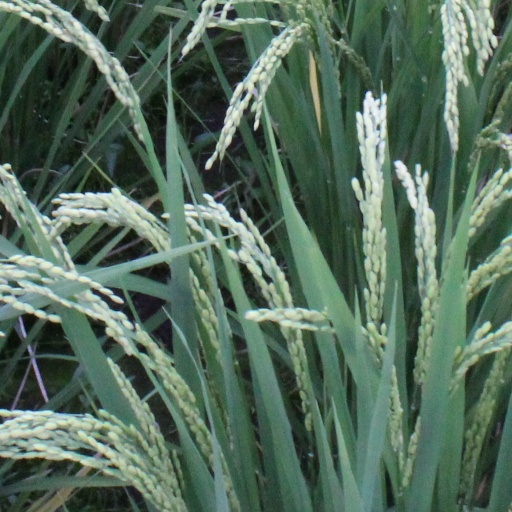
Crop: rice